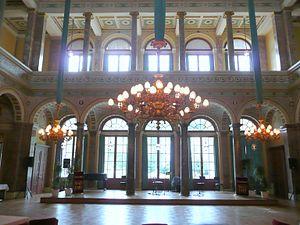
Les grandes villes d'eaux d'Europe, est le thème de la candidature conjointe de sept pays européens soumettant en 2014 à l'inscription sur la liste indicative du patrimoine mondial un ensemble indissociable de seize stations thermales représentatives de ce phénomène culturel et social développé depuis le siècle des Lumières jusqu'au début du XXᵉ siècle en Europe.
Un kursaal, mot tiré de l'allemand et signifiant « salle de cure », est un bâtiment de loisirs, typique de l'architecture du Nord de l'Europe du XIXᵉ siècle, souvent bâti dans les stations thermales puis, plus tardivement, dans les stations de bord de mer, dont il est, avec le centre de soins, l'élément le plus représentatif.